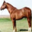
Label: horse